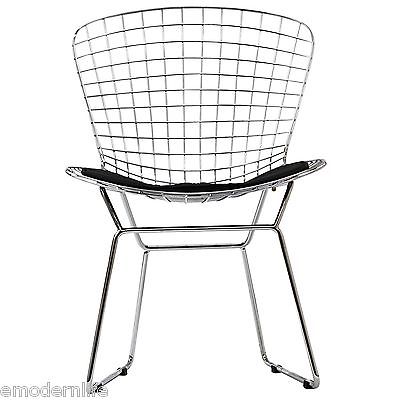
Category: chair